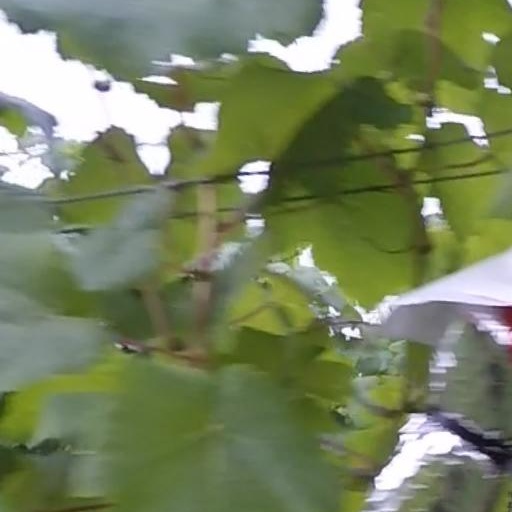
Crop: grape